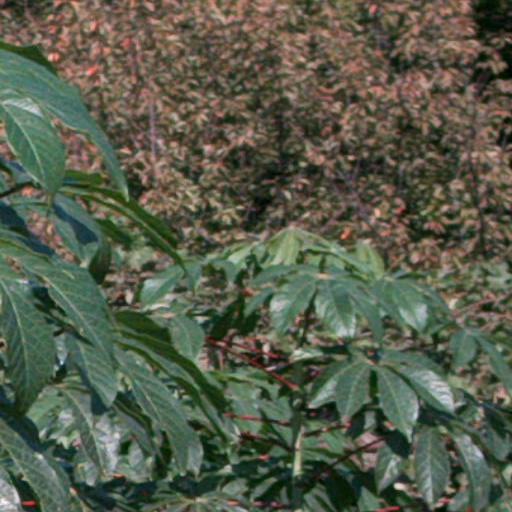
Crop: cassava